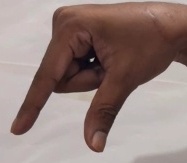
ASL sign: Q